Ryan Harrison

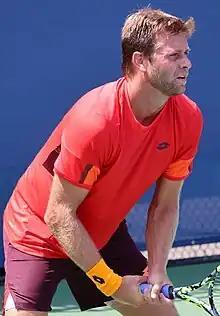
Harrison at the 2023 Washington Open

Ryan Harrison (born May 7, 1992) is an American former professional tennis player. Harrison won one career ATP title in singles at the 2017 Memphis Open to go along with four in doubles, including the 2017 French Open.